History of San Bernardino, California

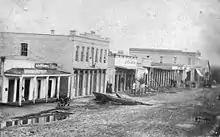
San Bernardino, 1865

Gold was discovered by William Francis "Bill" Holcomb in the Holcomb and Bear Valleys in 1860. The boom-town of Belleville briefly threatened to take the county seat away from San Bernardino. San Bernardino won by one vote.